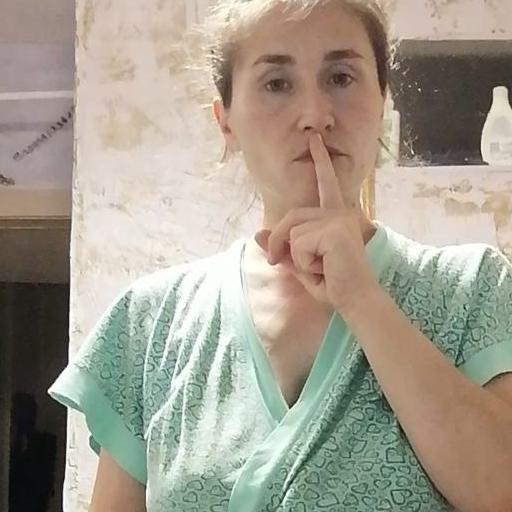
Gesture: mute